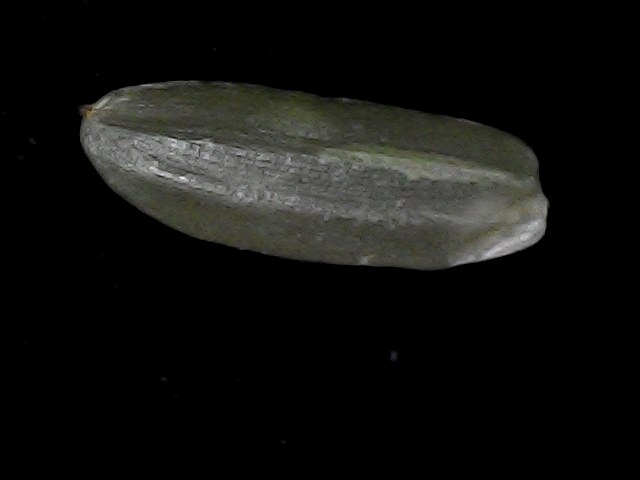
Rice variety: BD56